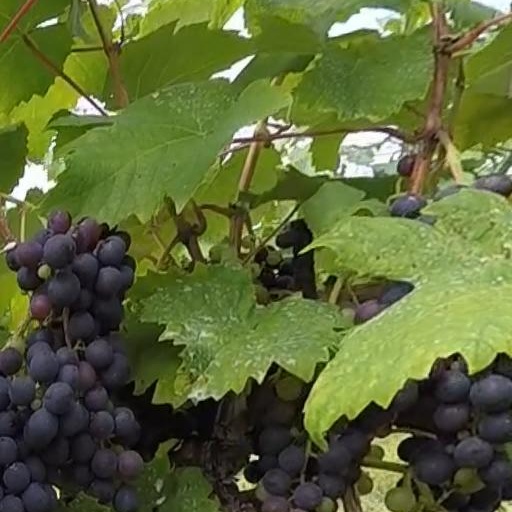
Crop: grape